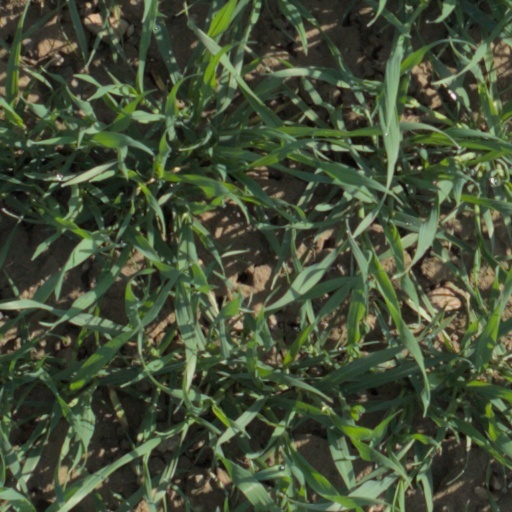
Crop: wheat